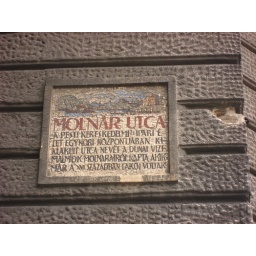
Great mosaic sign for the street name in Pest. Not sure what it says below the street name.